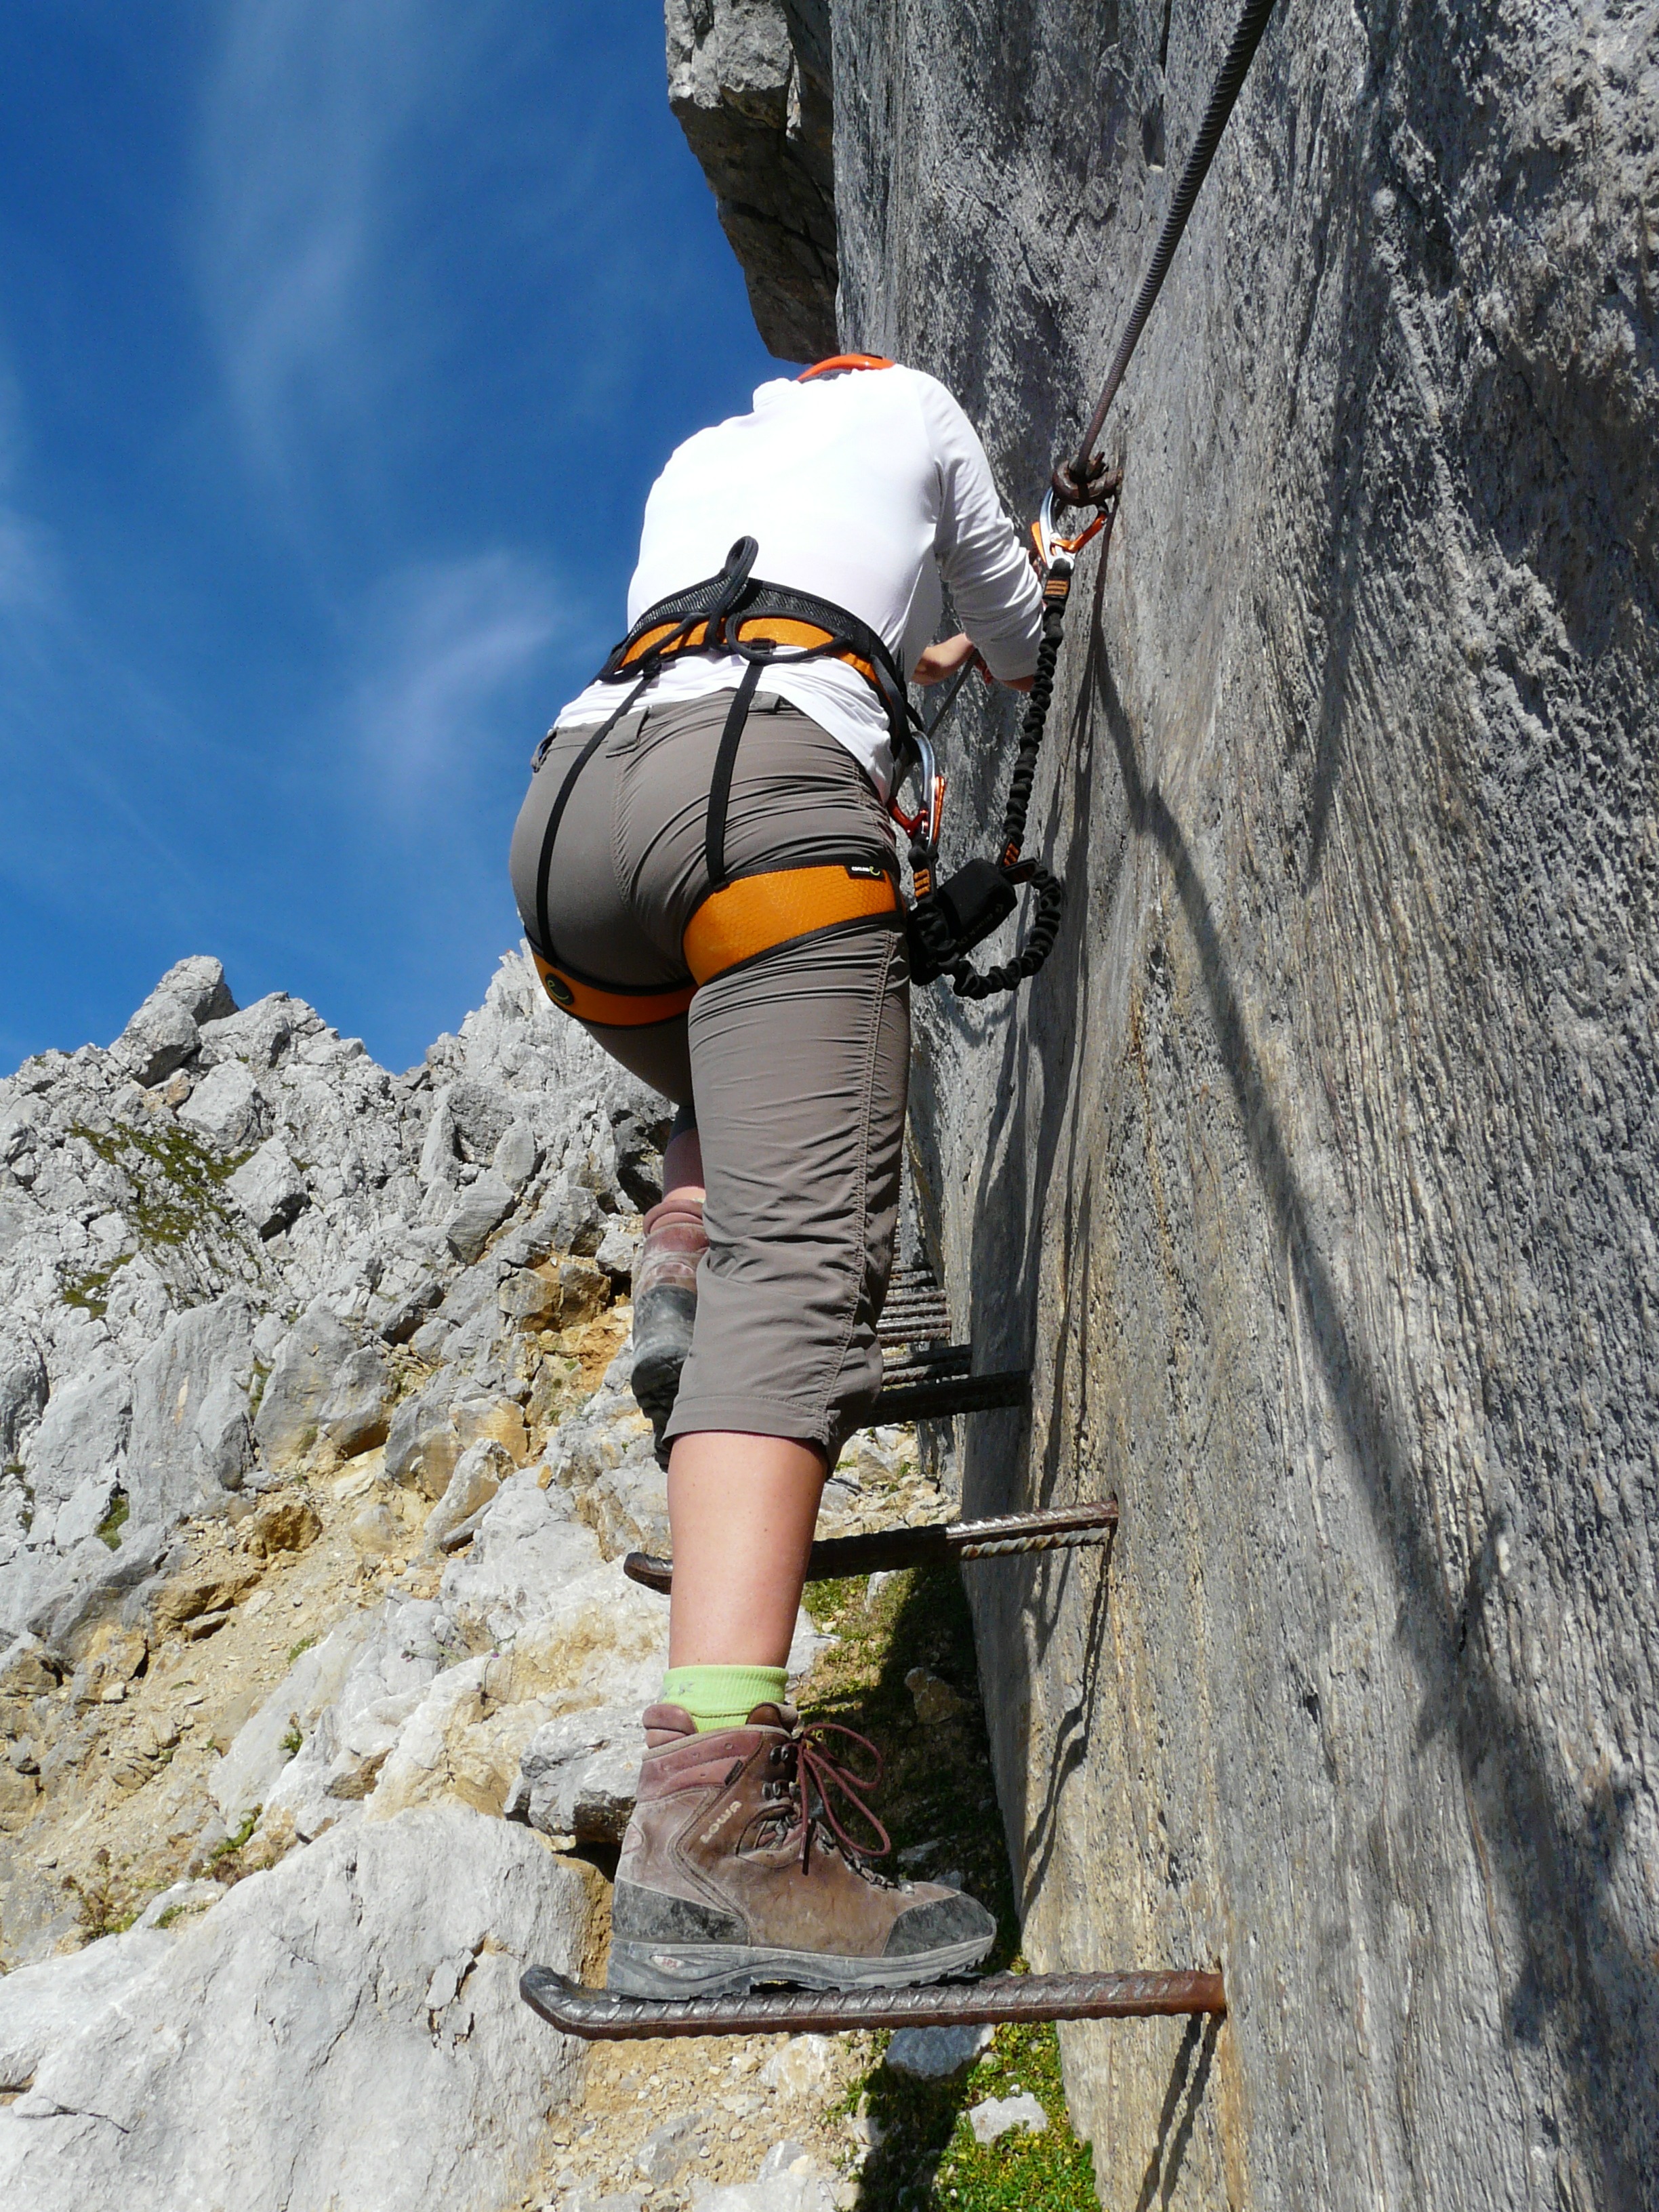
rock, walking, mountain, adventure, mountain range, recreation, alpine, climbing, rock climbing, climber, steep, extreme sport, ridge, exposed, mountaineering, sports, mountains, kaiser mountains, wilderkaiser, aid, abseiling, outdoor recreation, ellmauer halt, sport climbing, the rope, gams ngersteig, red rinn gathered, hunter wall, medium difficulty